Gouldian finch

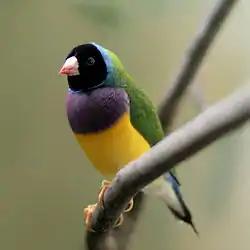
Black-headed male Gouldian finch

Gouldian finches are native to northern Australia, in particular the Kimberley and Northern Territory.